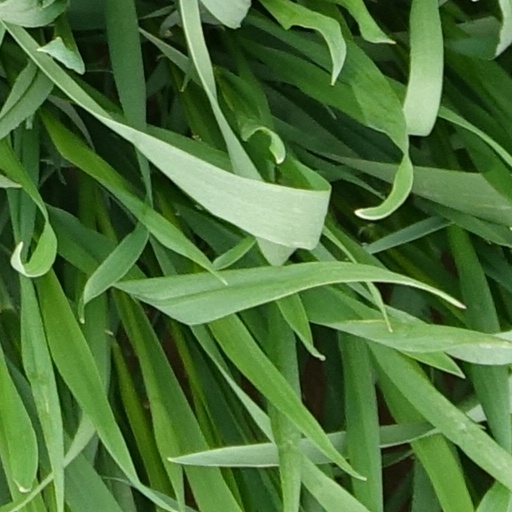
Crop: wheat